In From the Cold

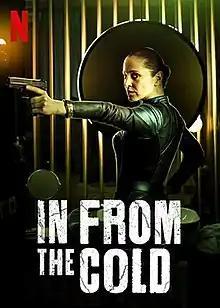
Promotional poster

In From the Cold is an American spy thriller television series created by Adam Glass. The series follows a divorced mother and ex-Russian spy, living secretly in the United States, as she is forced back into her old life after the CIA learns about her real identity. It was released as a Netflix original on January 28, 2022.